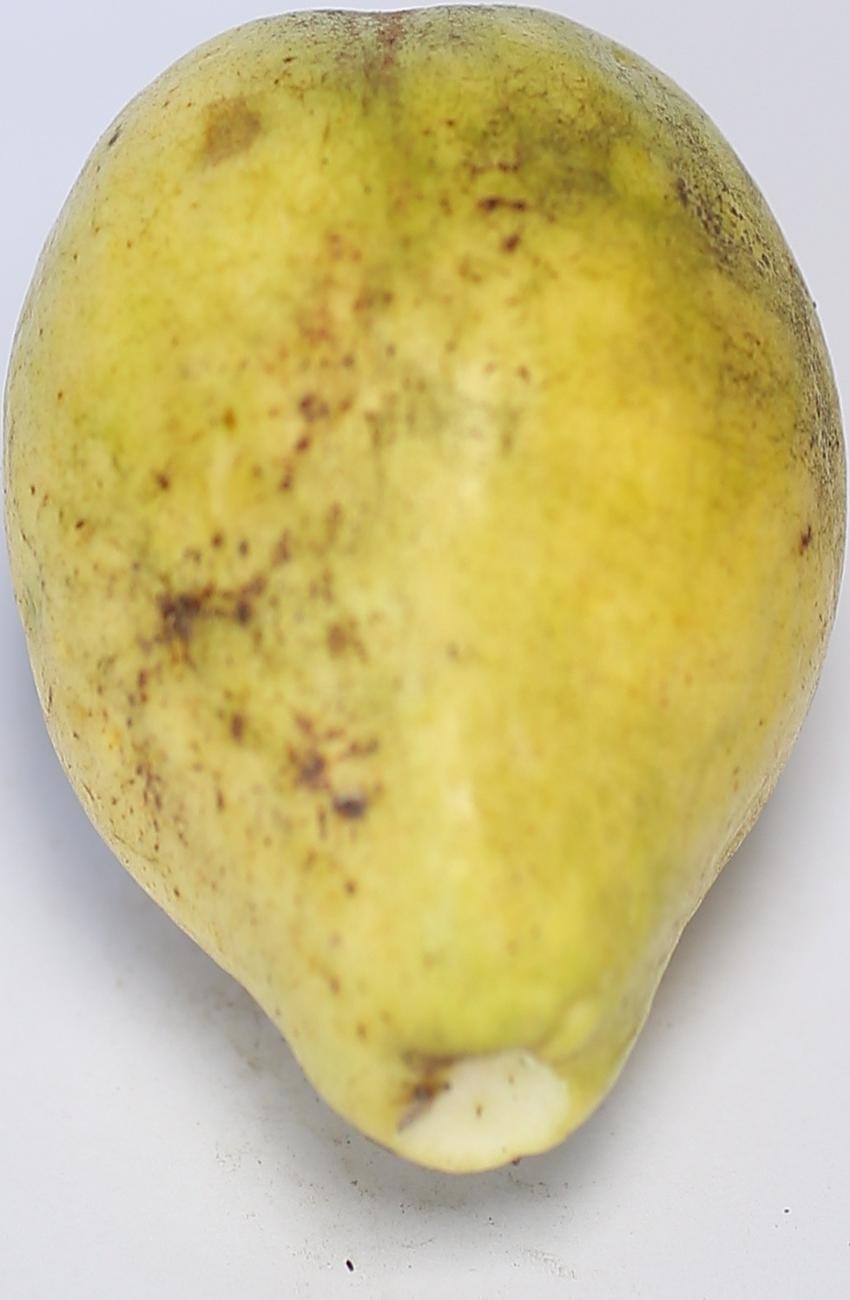
Maturity: ripe
Variety: thadhrami